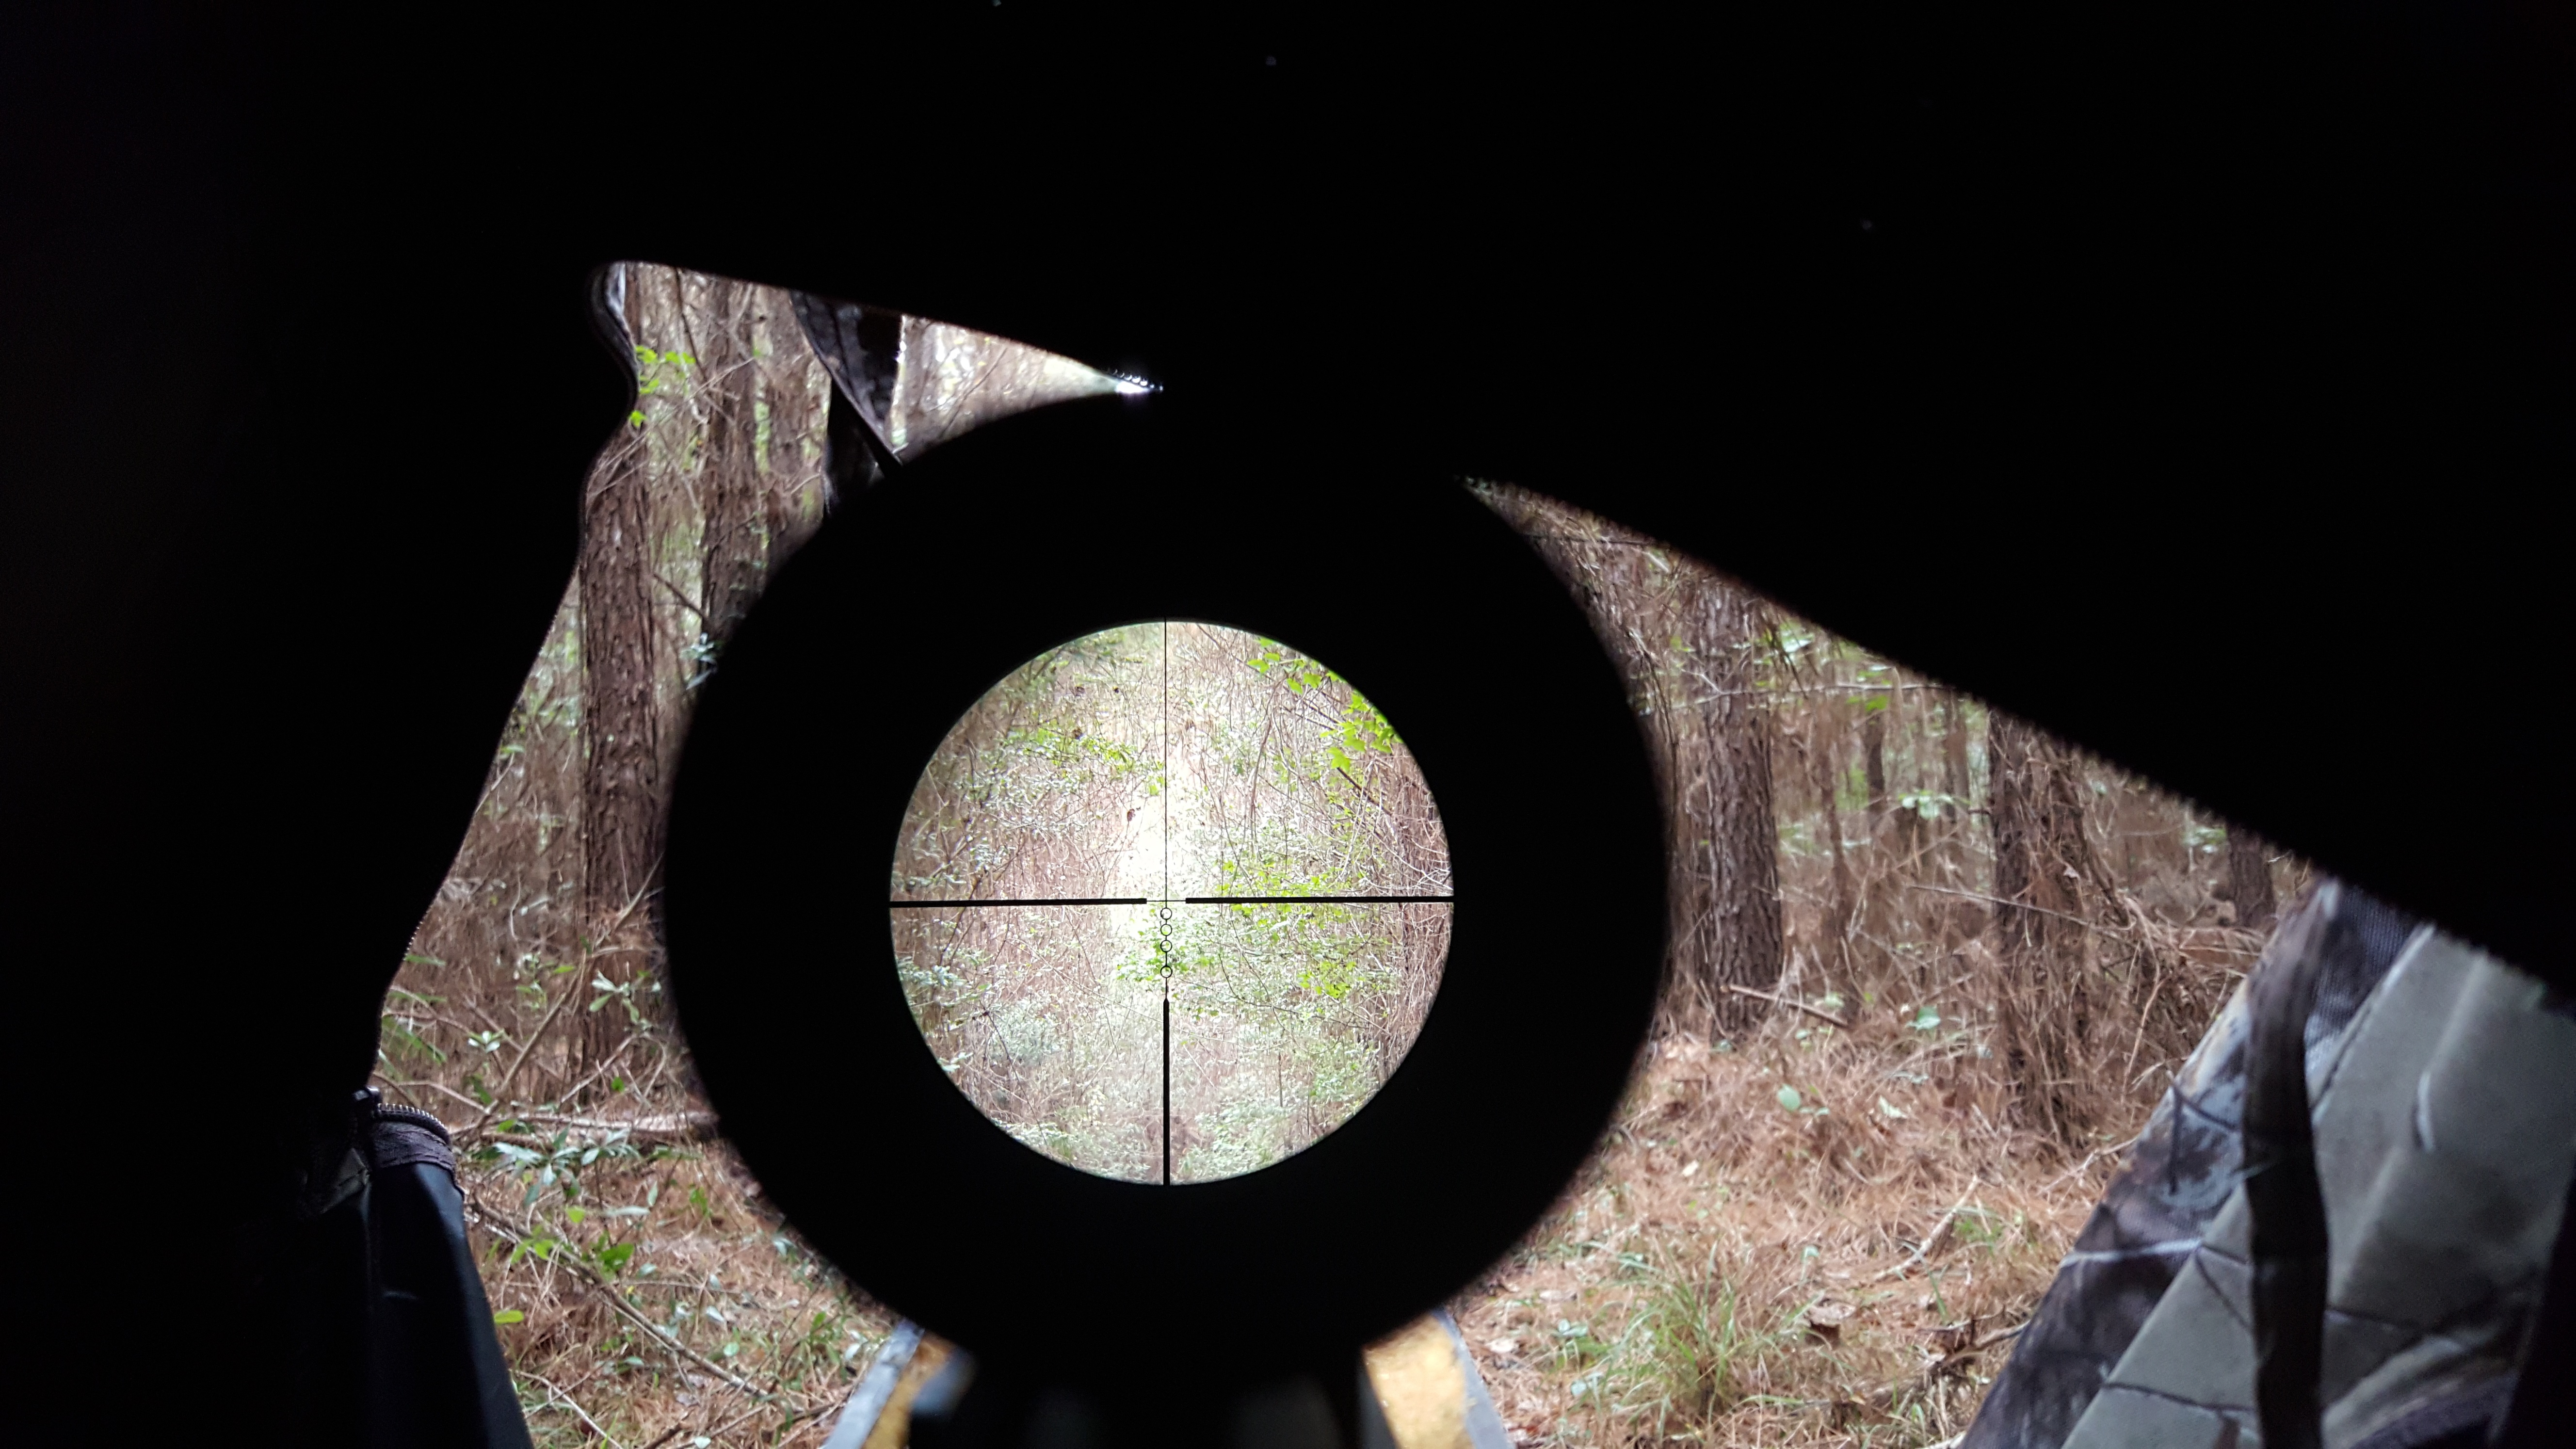
nature, light, country, green, darkness, nikon, black, lighting, circle, eye, shape, hunting, target, scope, bullseye, happywoman, 7m08